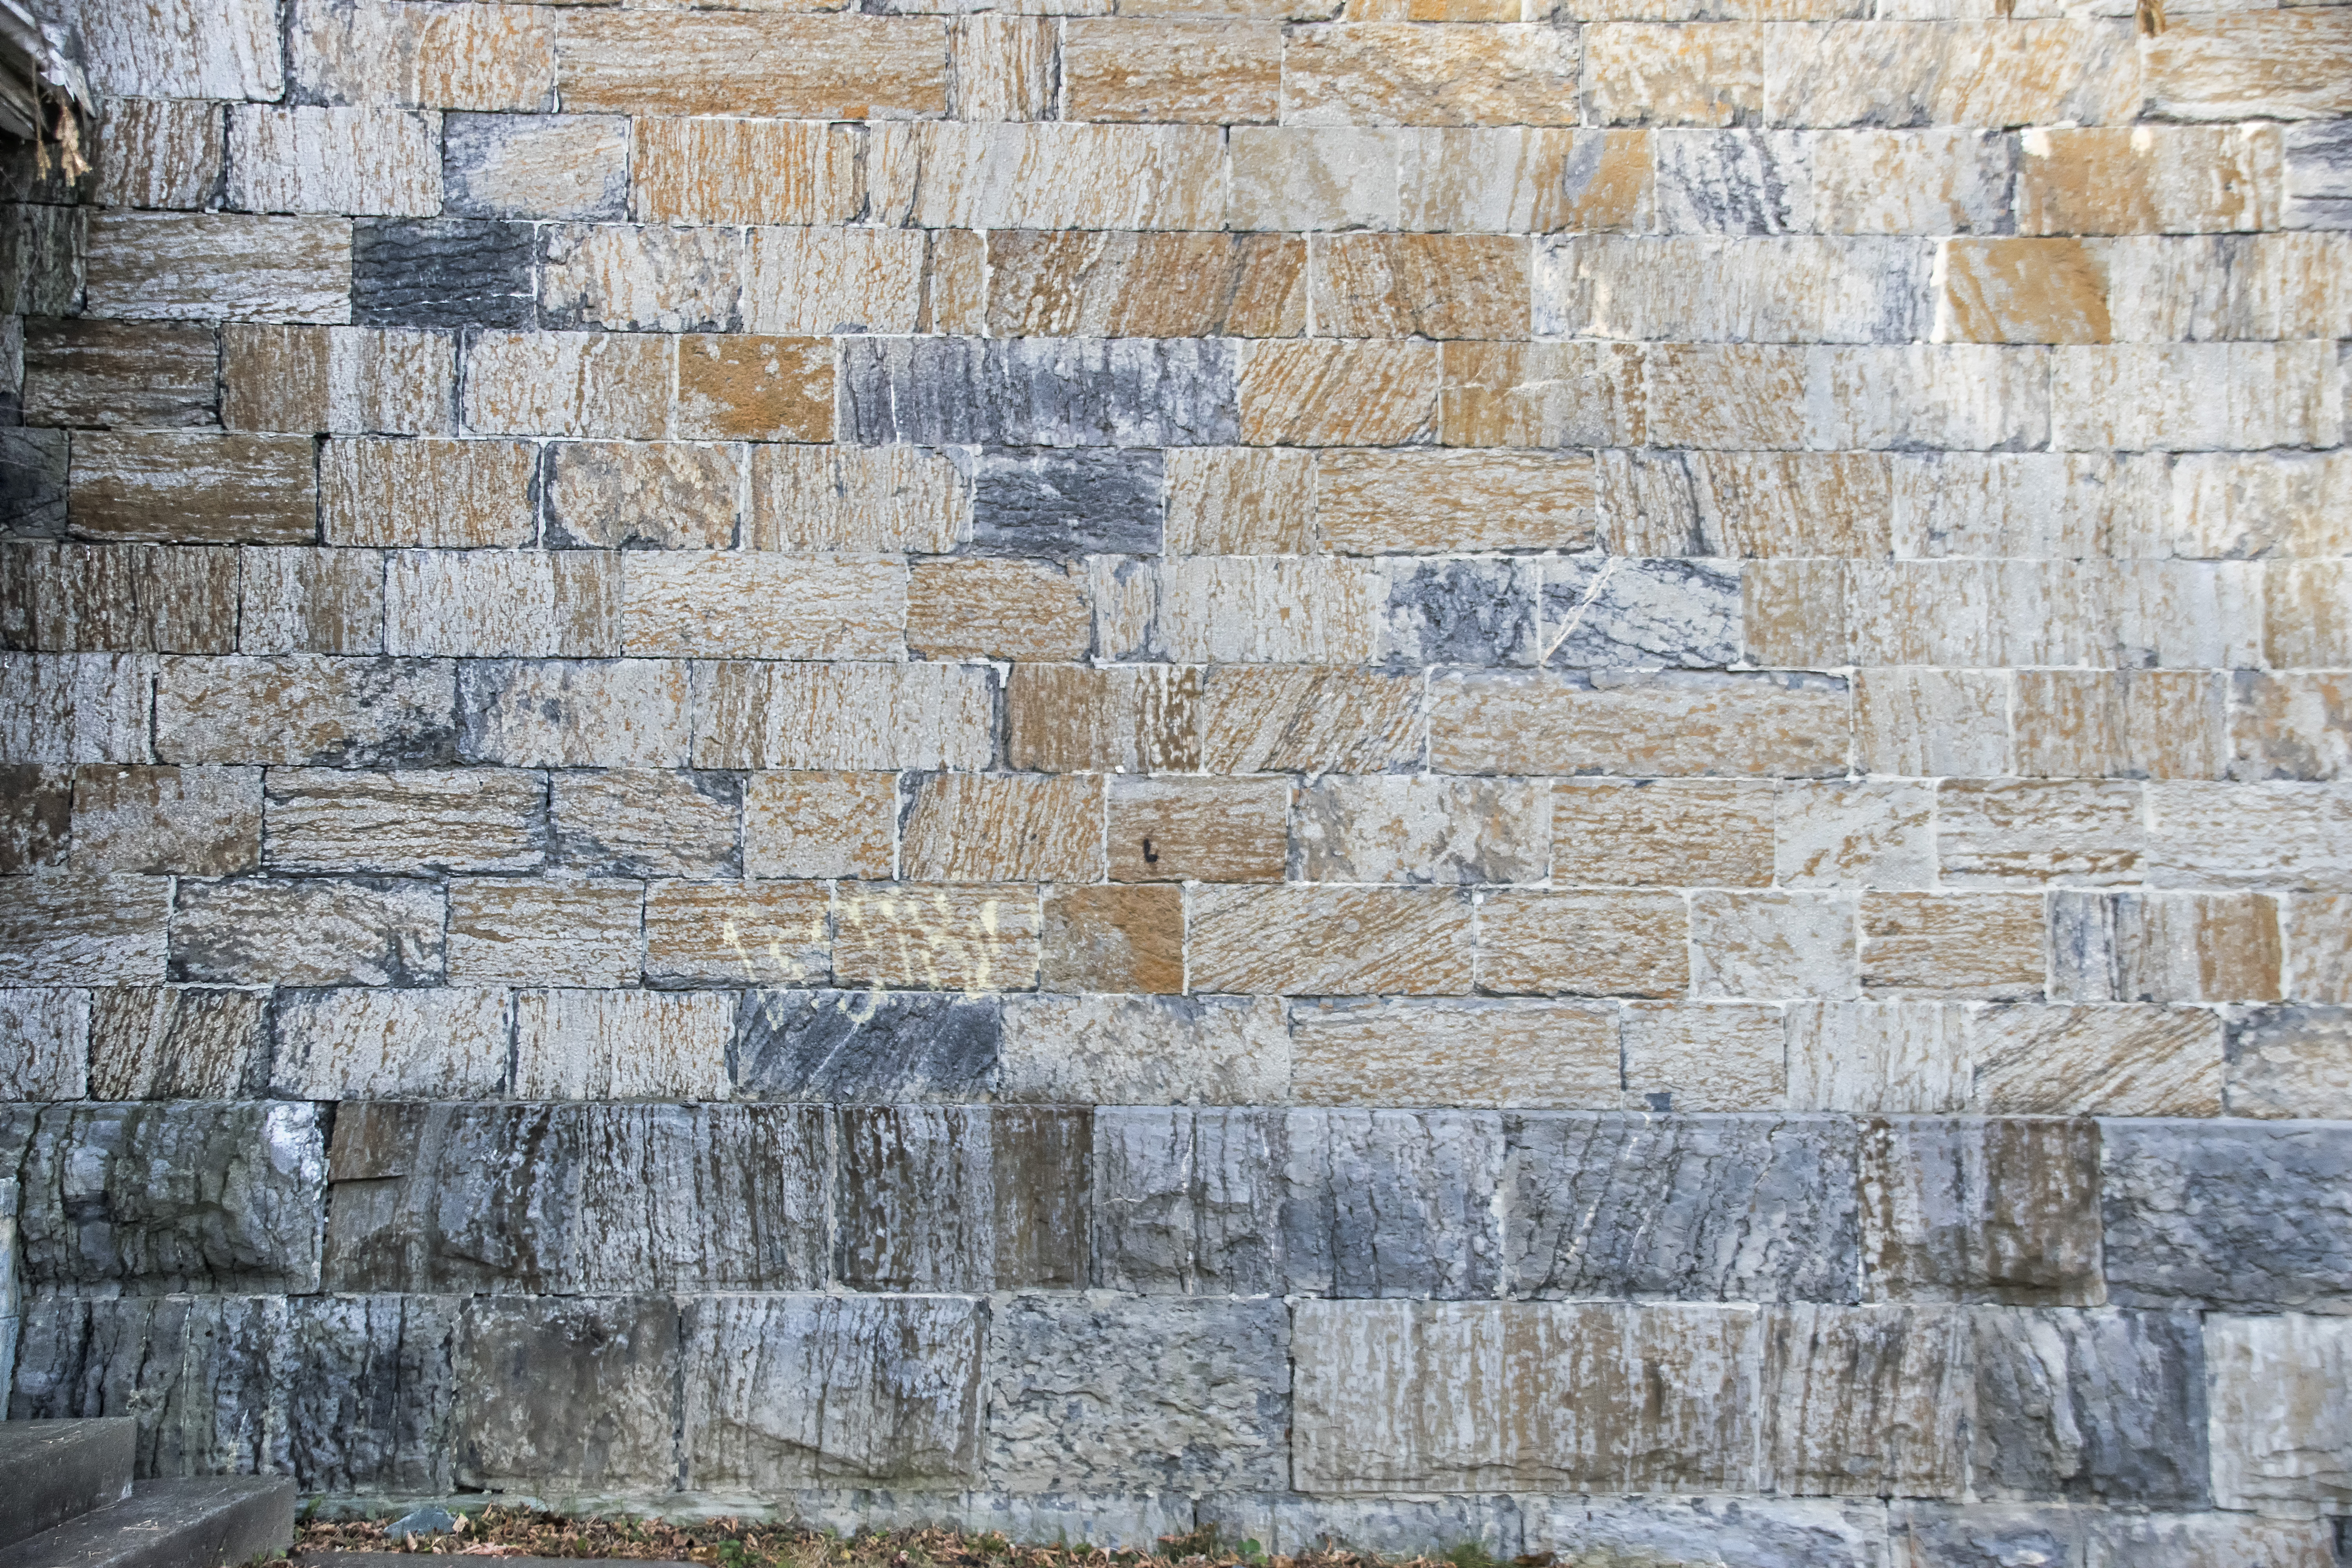
nature, rock, wall, stone wall, brick, material, art, canada, ruins, quebec, brickwork, sherbrooke, flooring, archaeological site, ancient history